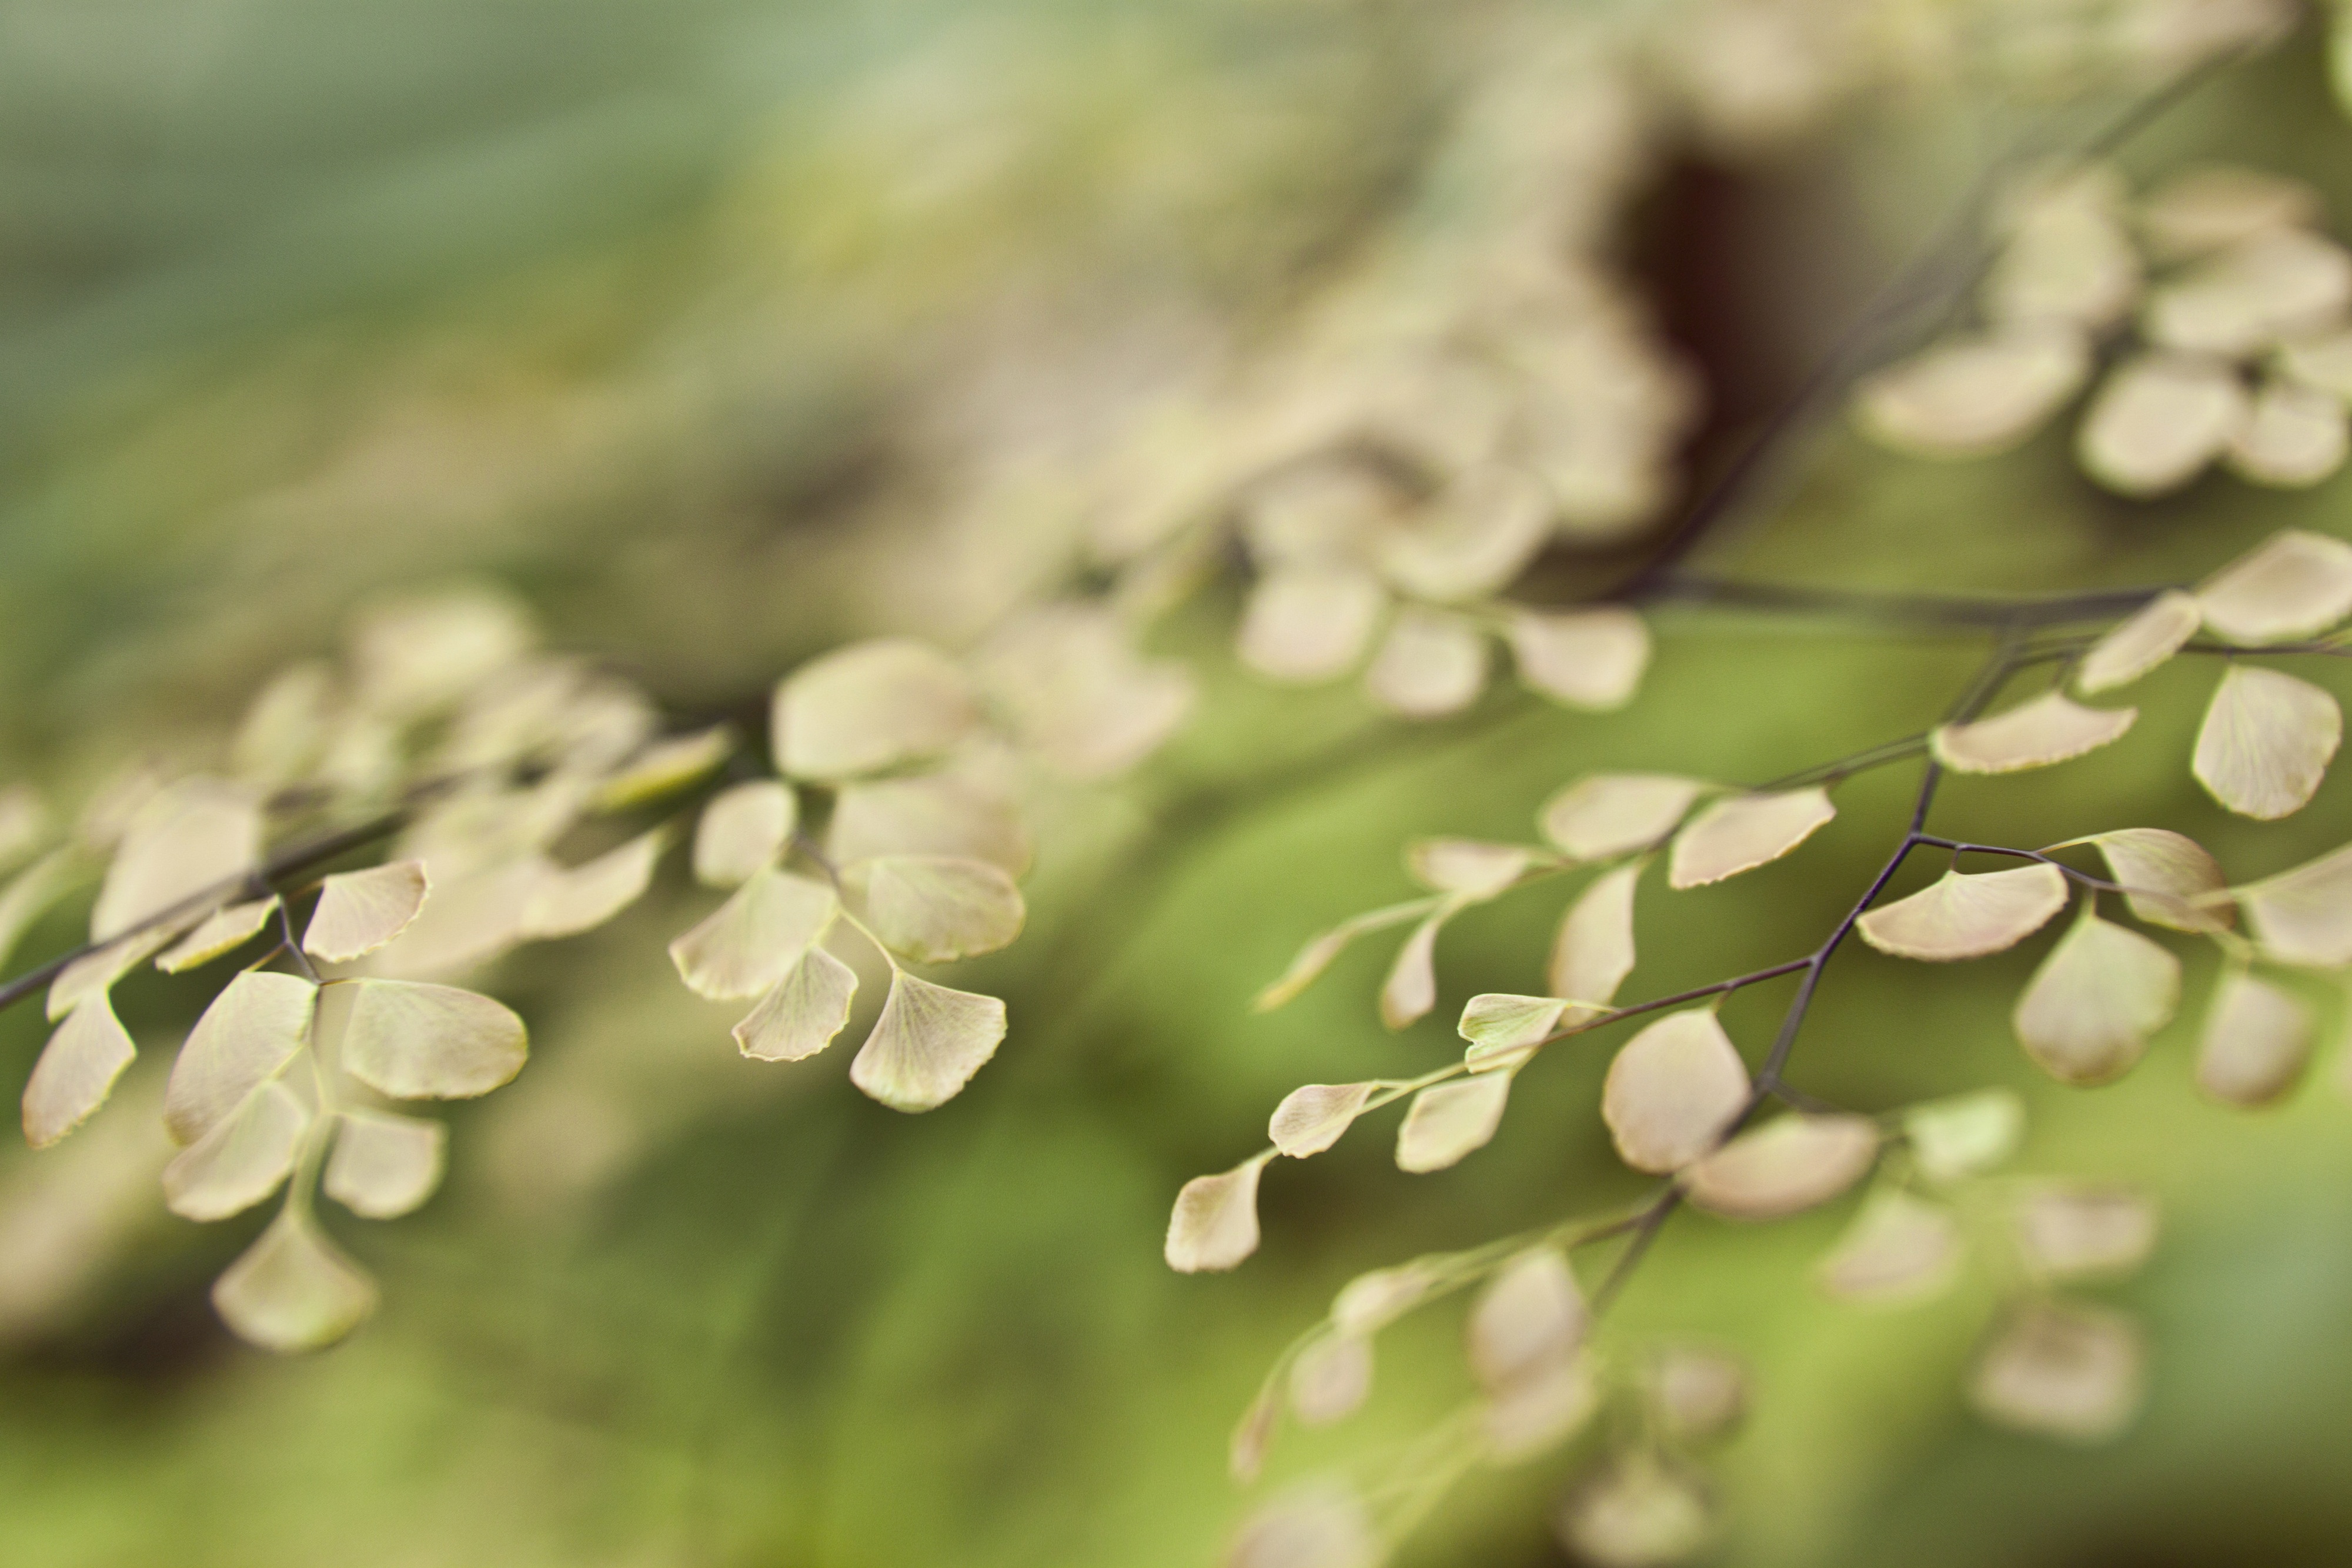
tree, nature, grass, branch, blossom, plant, sunlight, leaf, flower, petal, green, macro, botany, flora, close up, leaves, detail, ecosystem, macro photography, flowering plant, grass family, plant stem, land plant